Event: Ecuador Earthquake
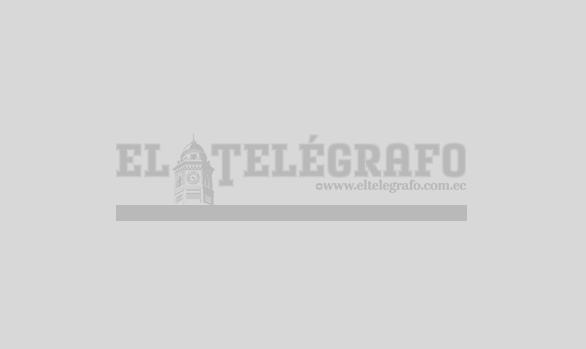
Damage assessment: no_damage